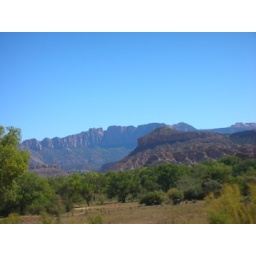
The east side in flat...but the rock mountains are still there